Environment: real
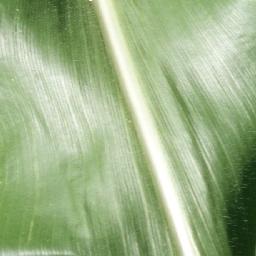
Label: healthy